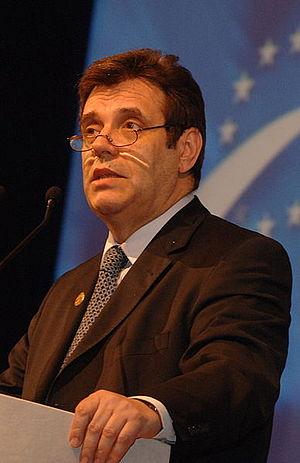
Vojislav Koštunica, né le 24 mars 1944 à Belgrade, est un homme d'État serbe.
Les élections législatives serbes de 2012 ont eu lieu le 6 mai 2012, pour élire les deux cent cinquante députés de la neuvième législature de l'Assemblée nationale, pour un mandat de quatre ans.
Le premier tour de l'élection présidentielle serbe de 2012 a eu lieu le 6 mai 2012, en même temps que les élections législatives et les élections locales. Le second tour a eu lieu le 20 mai ; il est remporté par Tomislav Nikolić.